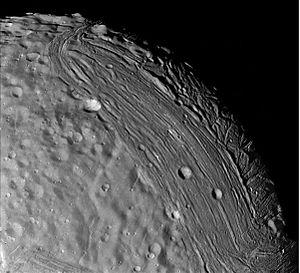
Voyager 2 est l'une des deux sondes spatiales du programme Voyager. Son lancement a eu lieu le 20 août 1977. Comme Voyager 1, elle a été conçue et réalisée au Jet Propulsion Laboratory près de Pasadena en Californie. Techniquement identique à Voyager 1, Voyager 2 a été lancée sur une trajectoire plus lente et plus courbée, ce qui a permis de la maintenir dans le plan de l'écliptique. Ainsi, elle a pu être dirigée vers Uranus puis Neptune en utilisant l'assistance gravitationnelle lors des survols de Saturne en 1981 et d'Uranus en 1986. En raison de la trajectoire choisie, Voyager 2 n'a pas pu se rapprocher autant que Voyager 1 de Titan, le plus grand satellite de Saturne. Cependant, c'est aujourd'hui le seul engin spatial à s'être approché d'Uranus et de Neptune et à les avoir survolées. La configuration particulière des quatre planètes géantes qui a rendu leur survol possible ne se reproduit que tous les 176 ans.